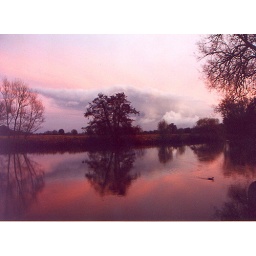
England 2002. Sunset following mist. The trees are in Oxfordshire, the duck in Berkshire (Purley-on-Thames).